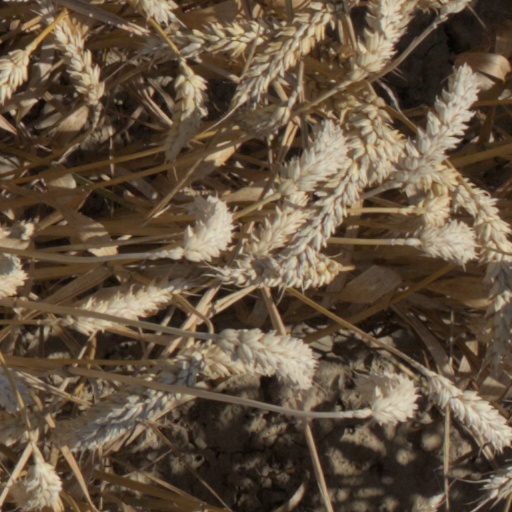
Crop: wheat